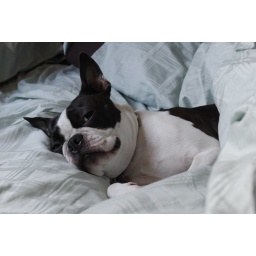
BUSTED! My dog likes to sneak into my bed and get under the covers to take a nap.